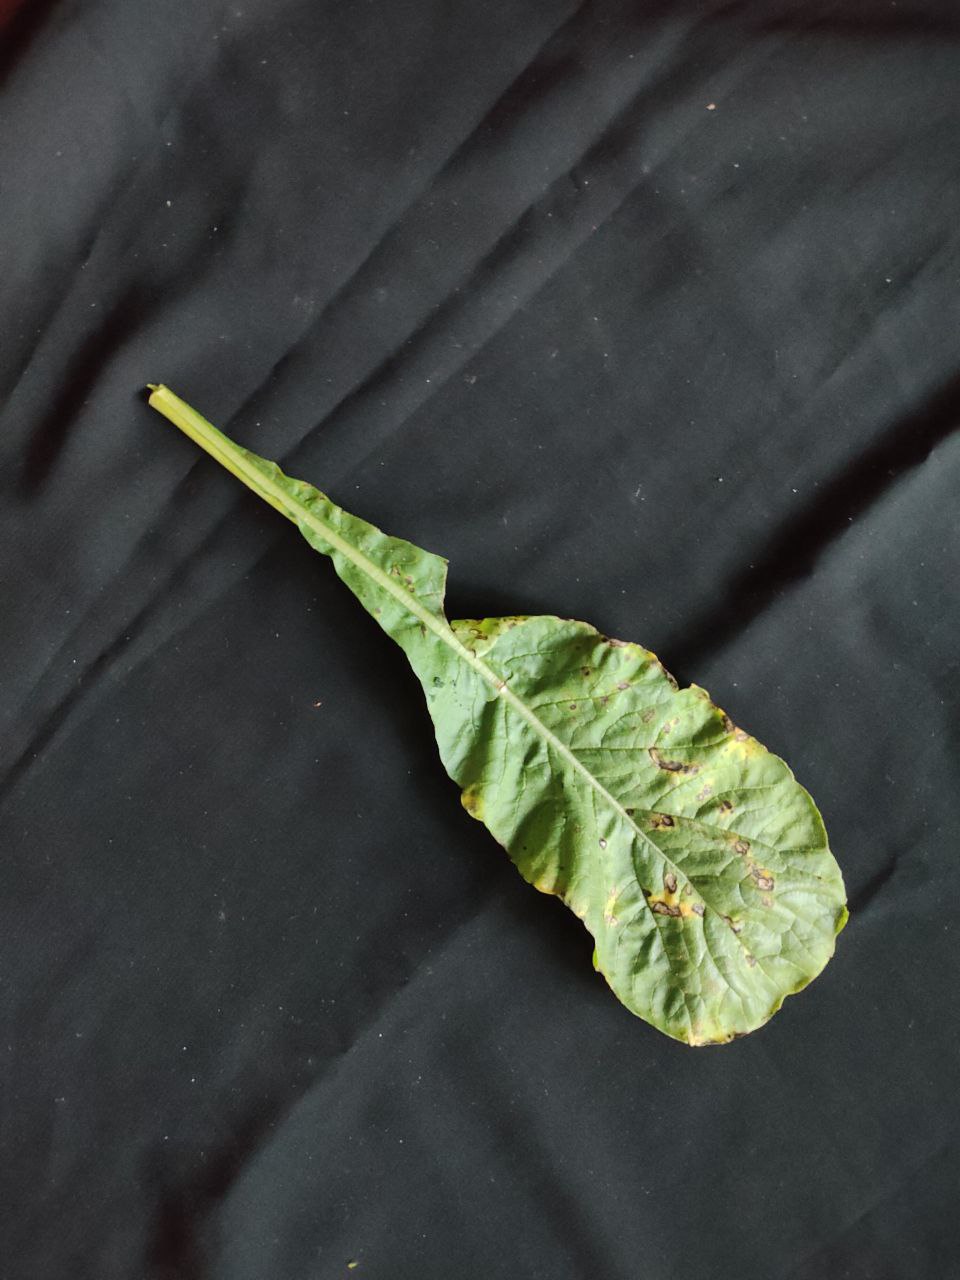
Label: Black leaf spot